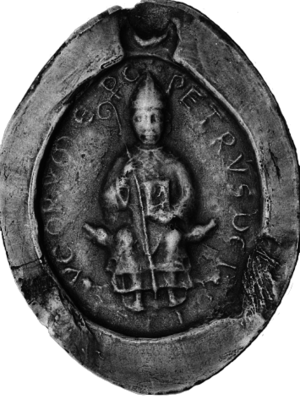
Sceau de Pierre de Brixey , évêque de Toul . L'évêque mitré assise sur un trône curule , avec une crosse et un livre . Devise: PETRVS DEI GRACIA LVCRORVM EPC. (Pierre par la grâce de Dieu évêque de Toul).